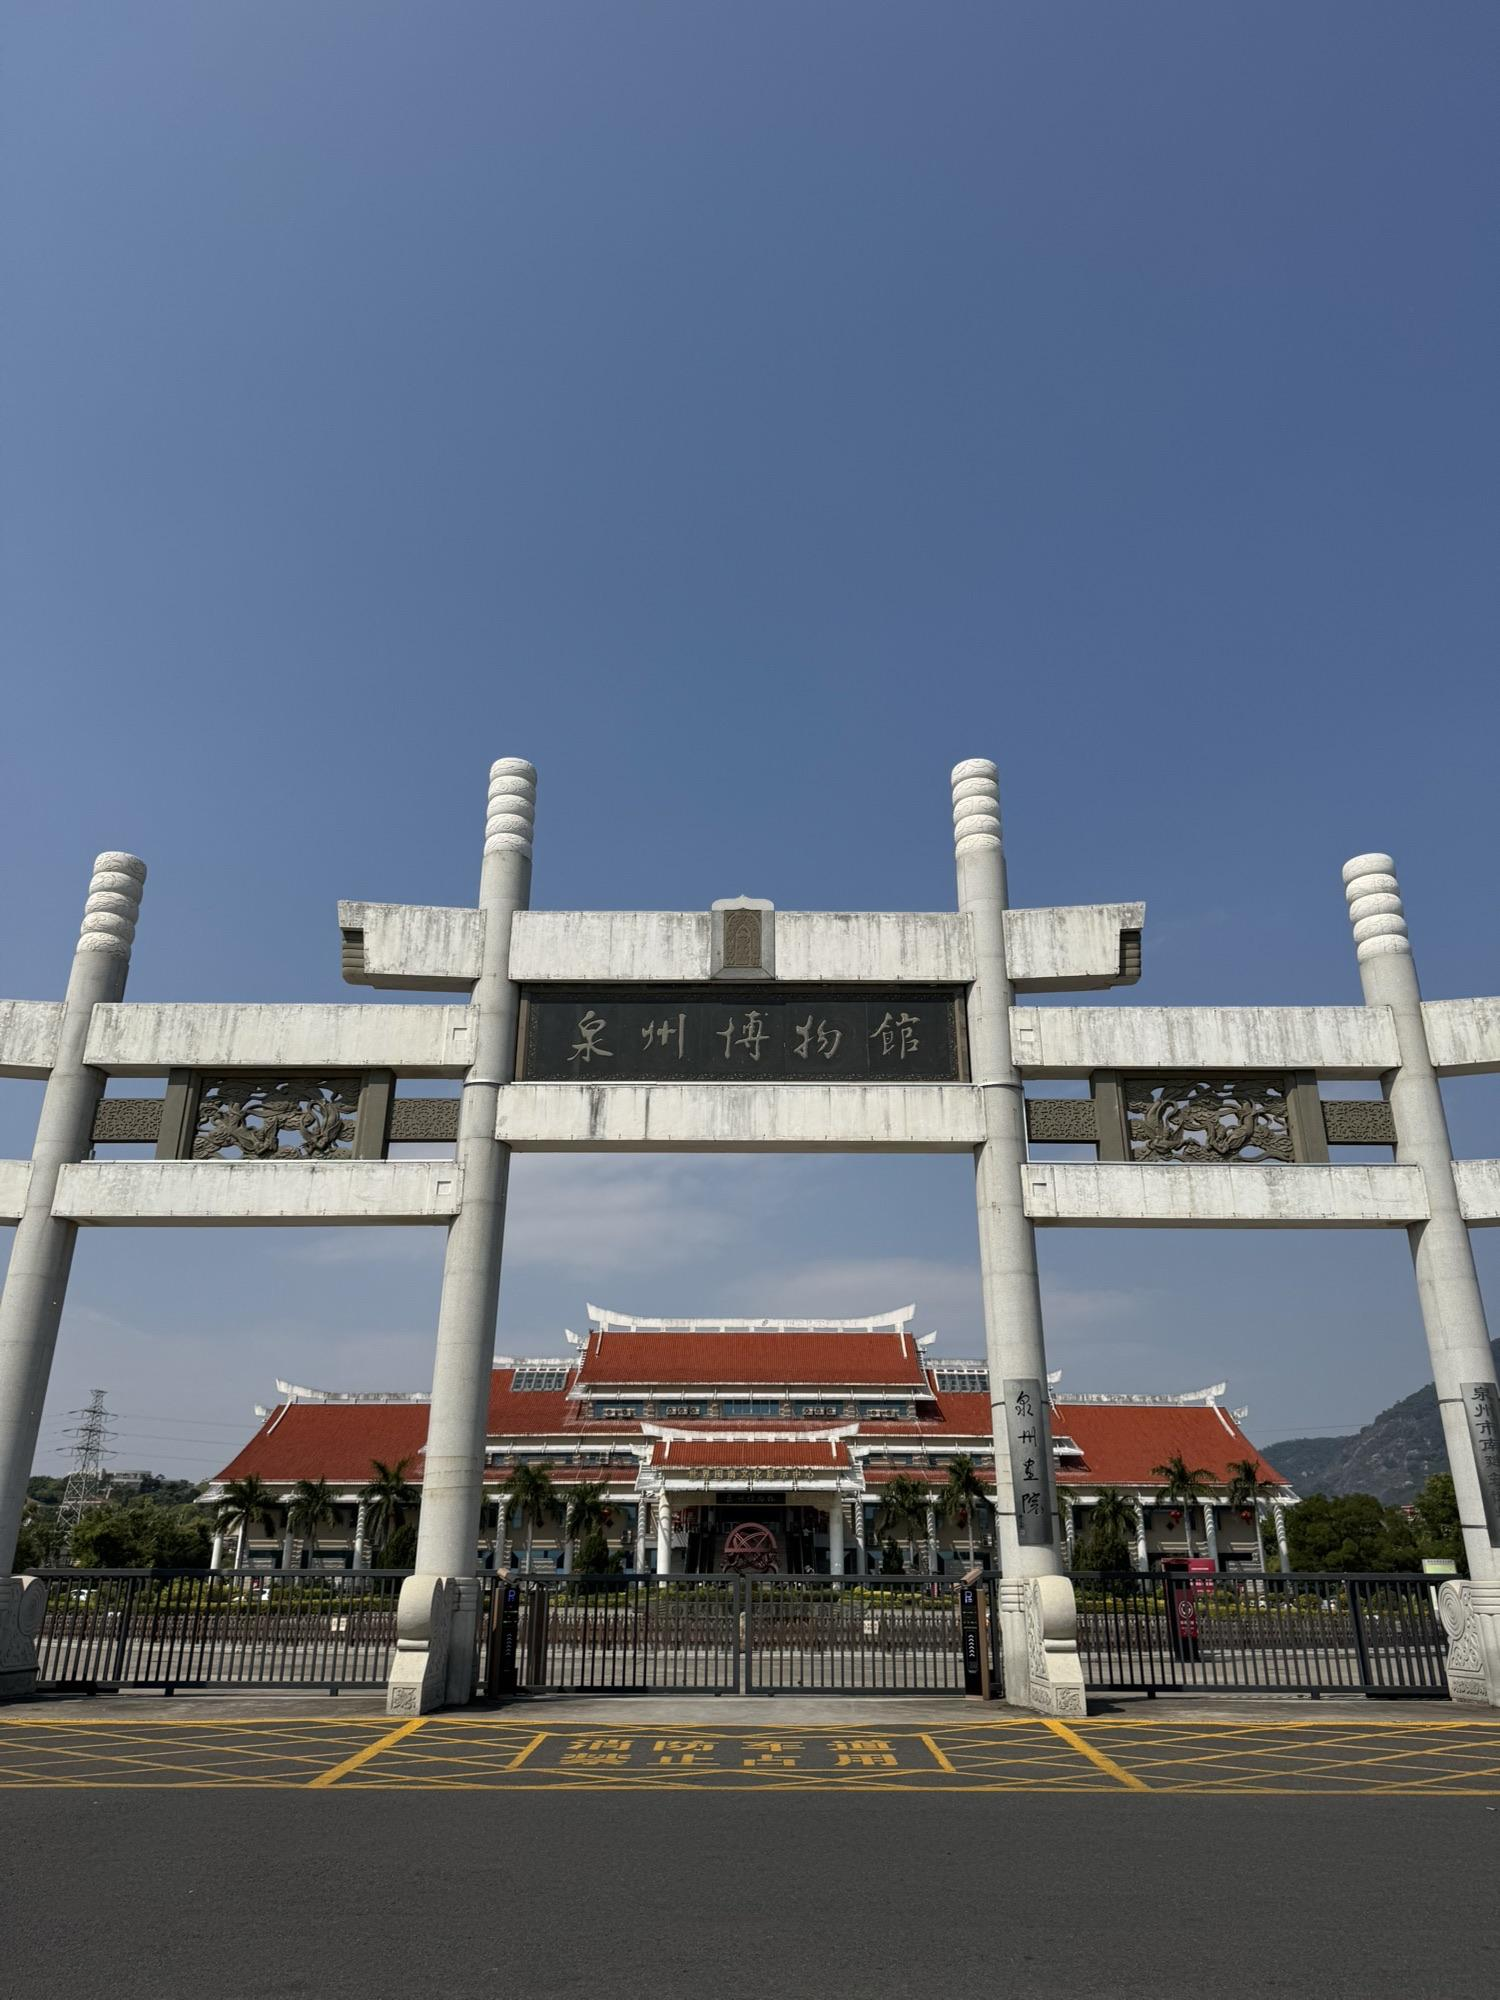
地标名称：泉州博物馆
所在城市：泉州市·丰泽区